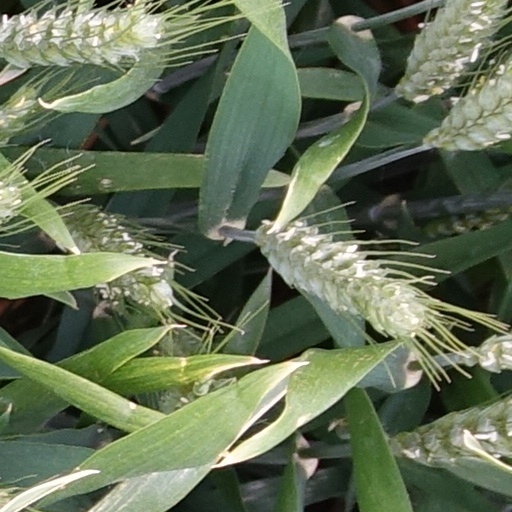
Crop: wheat